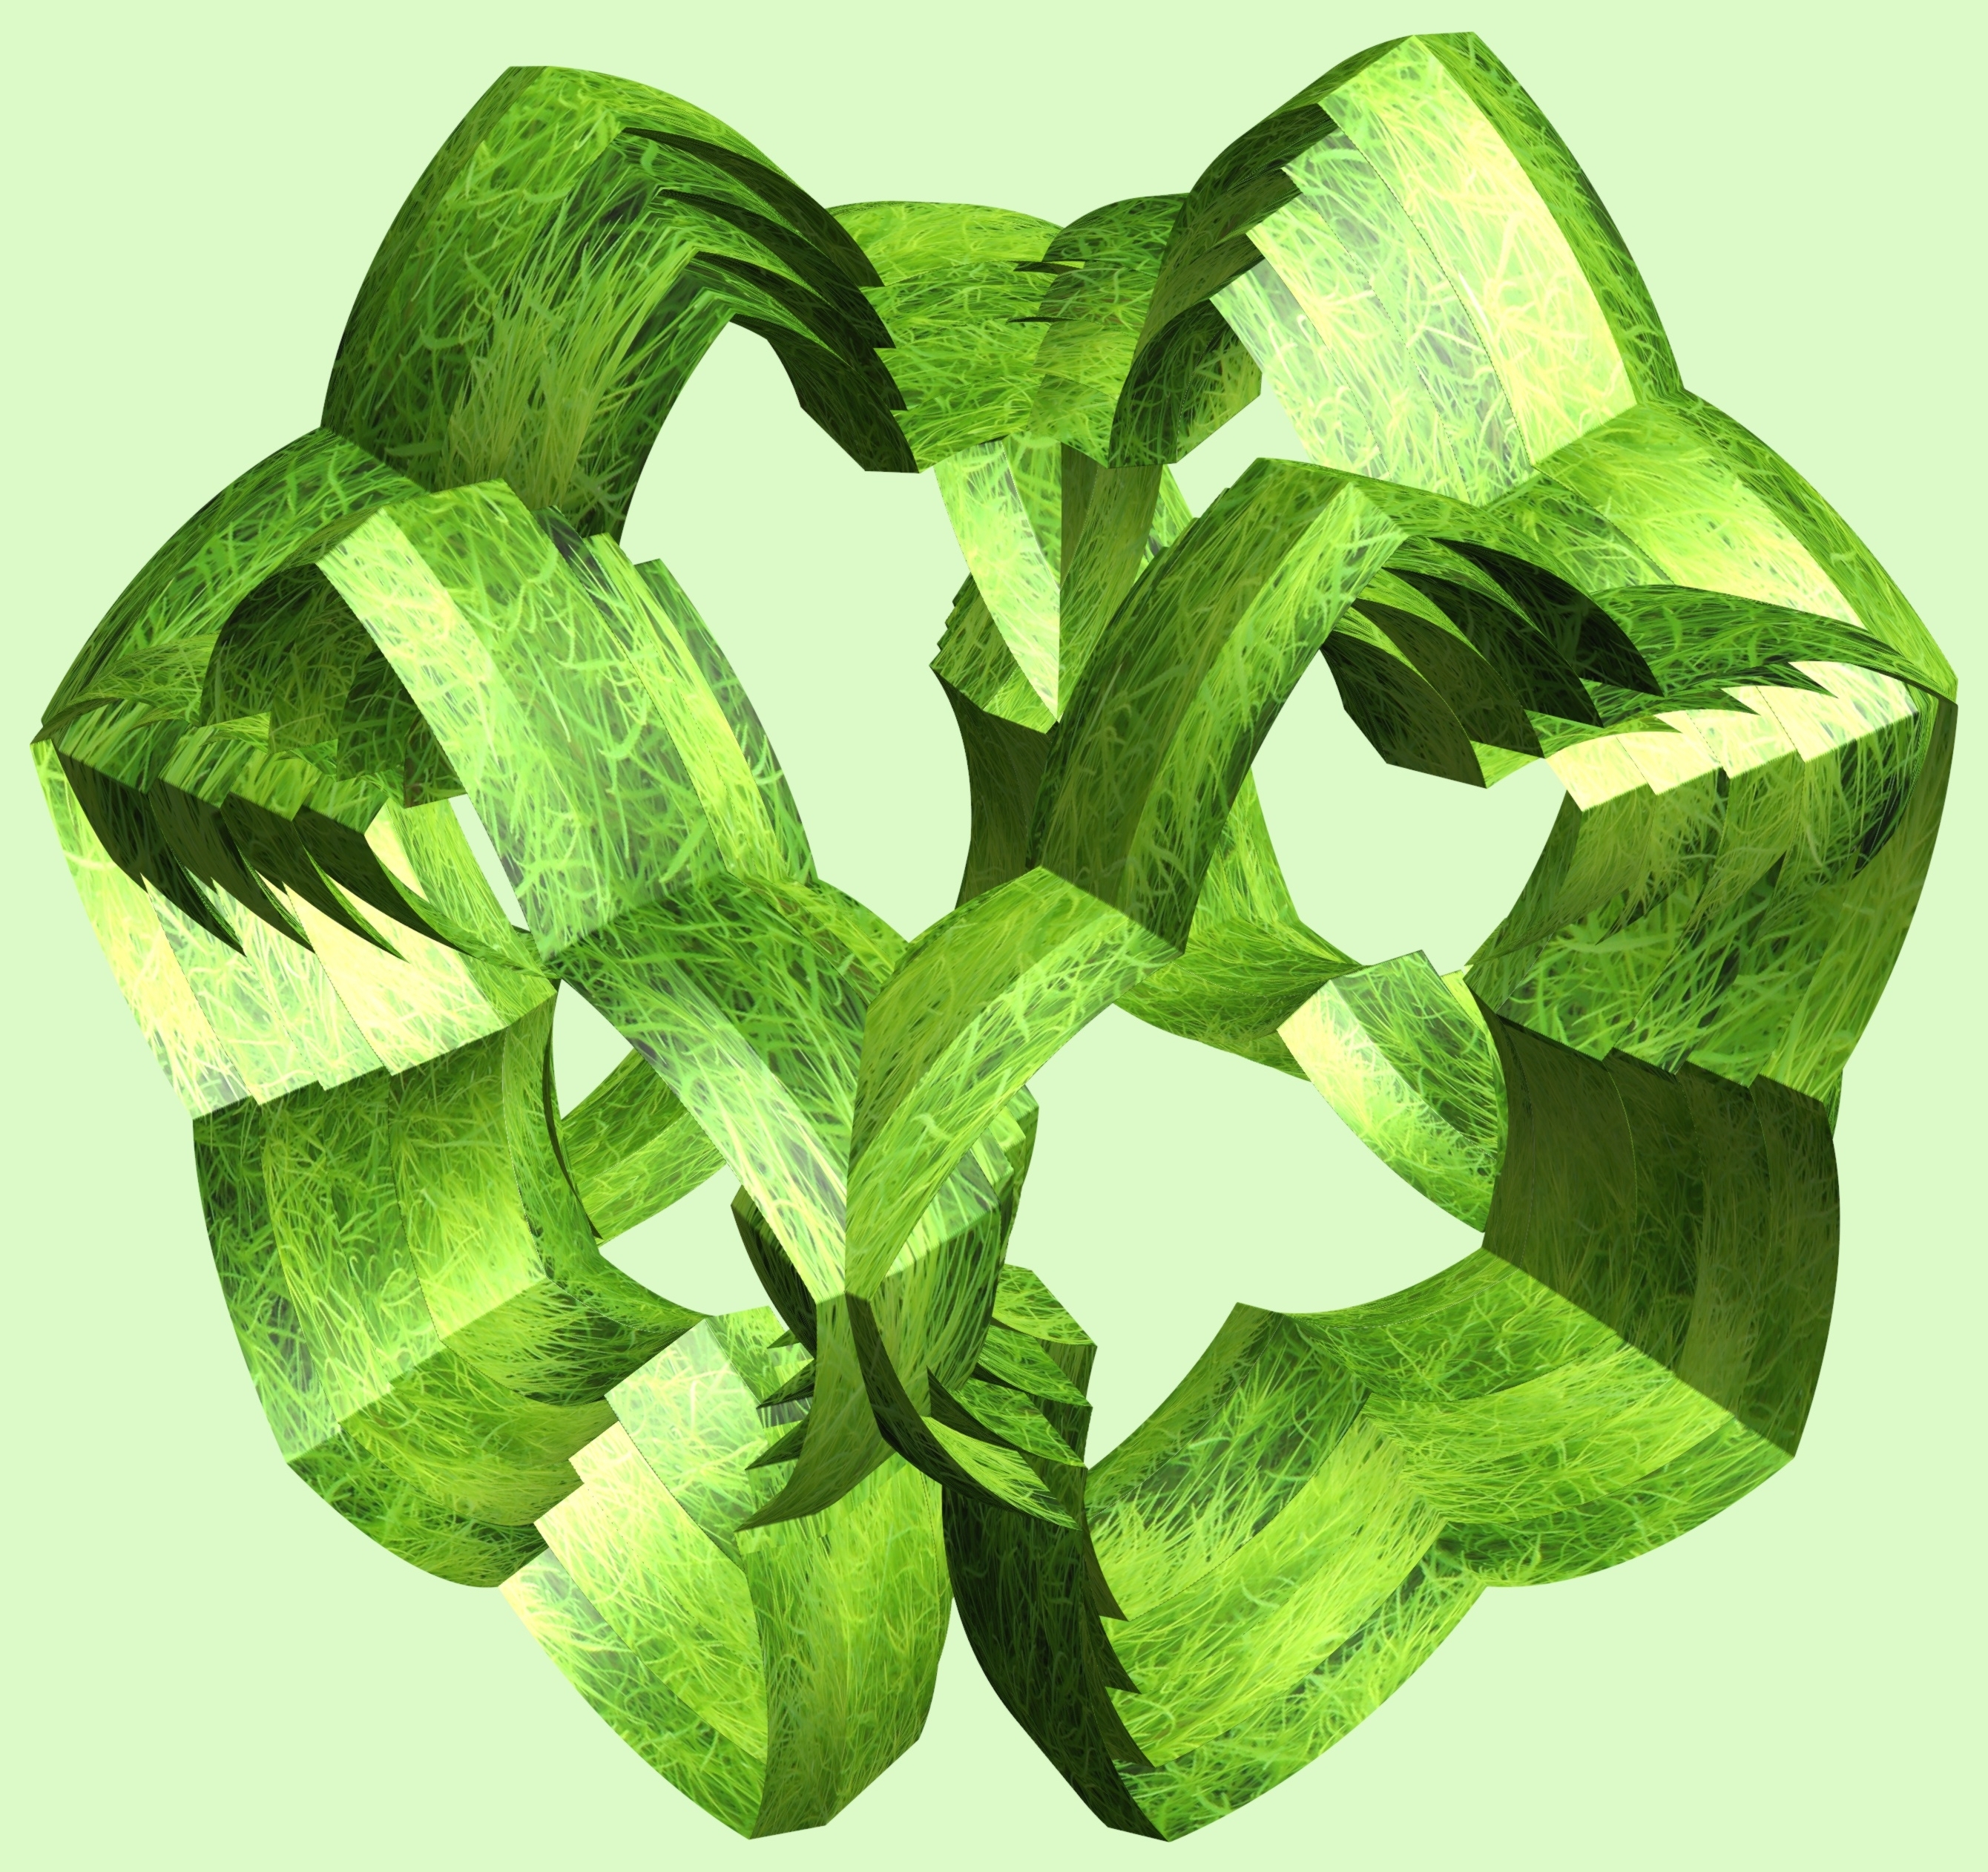
branch, structure, plant, texture, leaf, flower, pattern, food, green, produce, vegetable, design, symmetry, 3d, graphic, torus, mathematica, cg, parametricplot3d, code, program, algorithm, mapping, flowering plant, plant stem, land plant